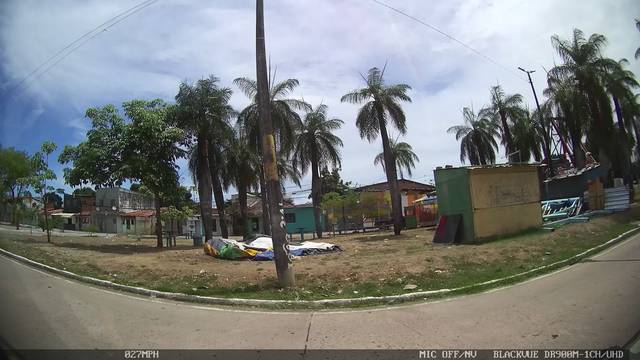
Region: Brazil
Coordinates: -8.042, -34.883